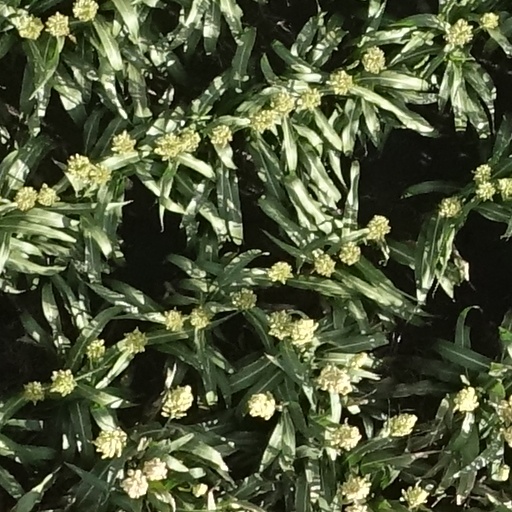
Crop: sorghum